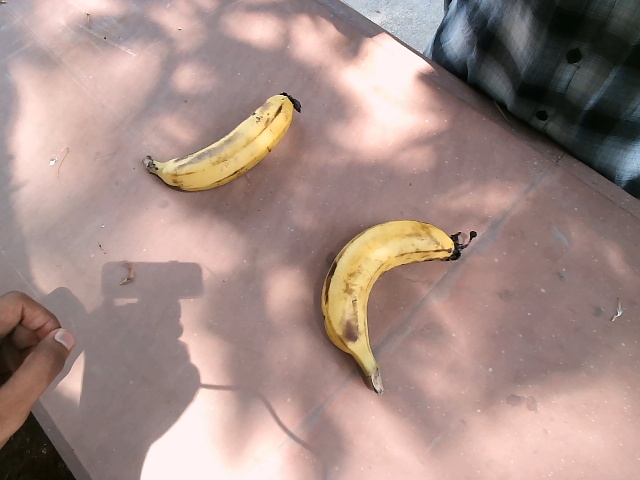
Label: Ripe_Banana